Gábor Zombori

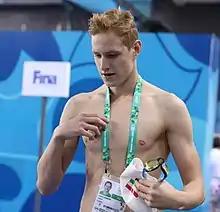
Zombori in 2018

Gábor Zombori (born 8 October 2002) is a Hungarian swimmer. He competed in the men's 200 metre freestyle event at the 2020 European Aquatics Championships, in Budapest, Hungary.